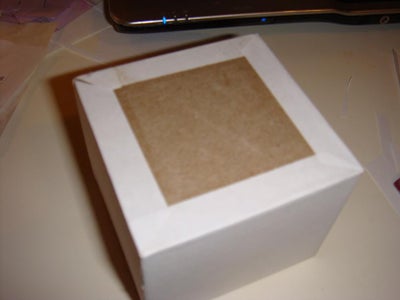
Label: cardboard